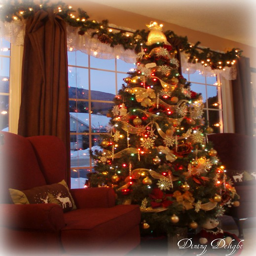
... but last year , we decided to make a change and bought a tree with white lights .